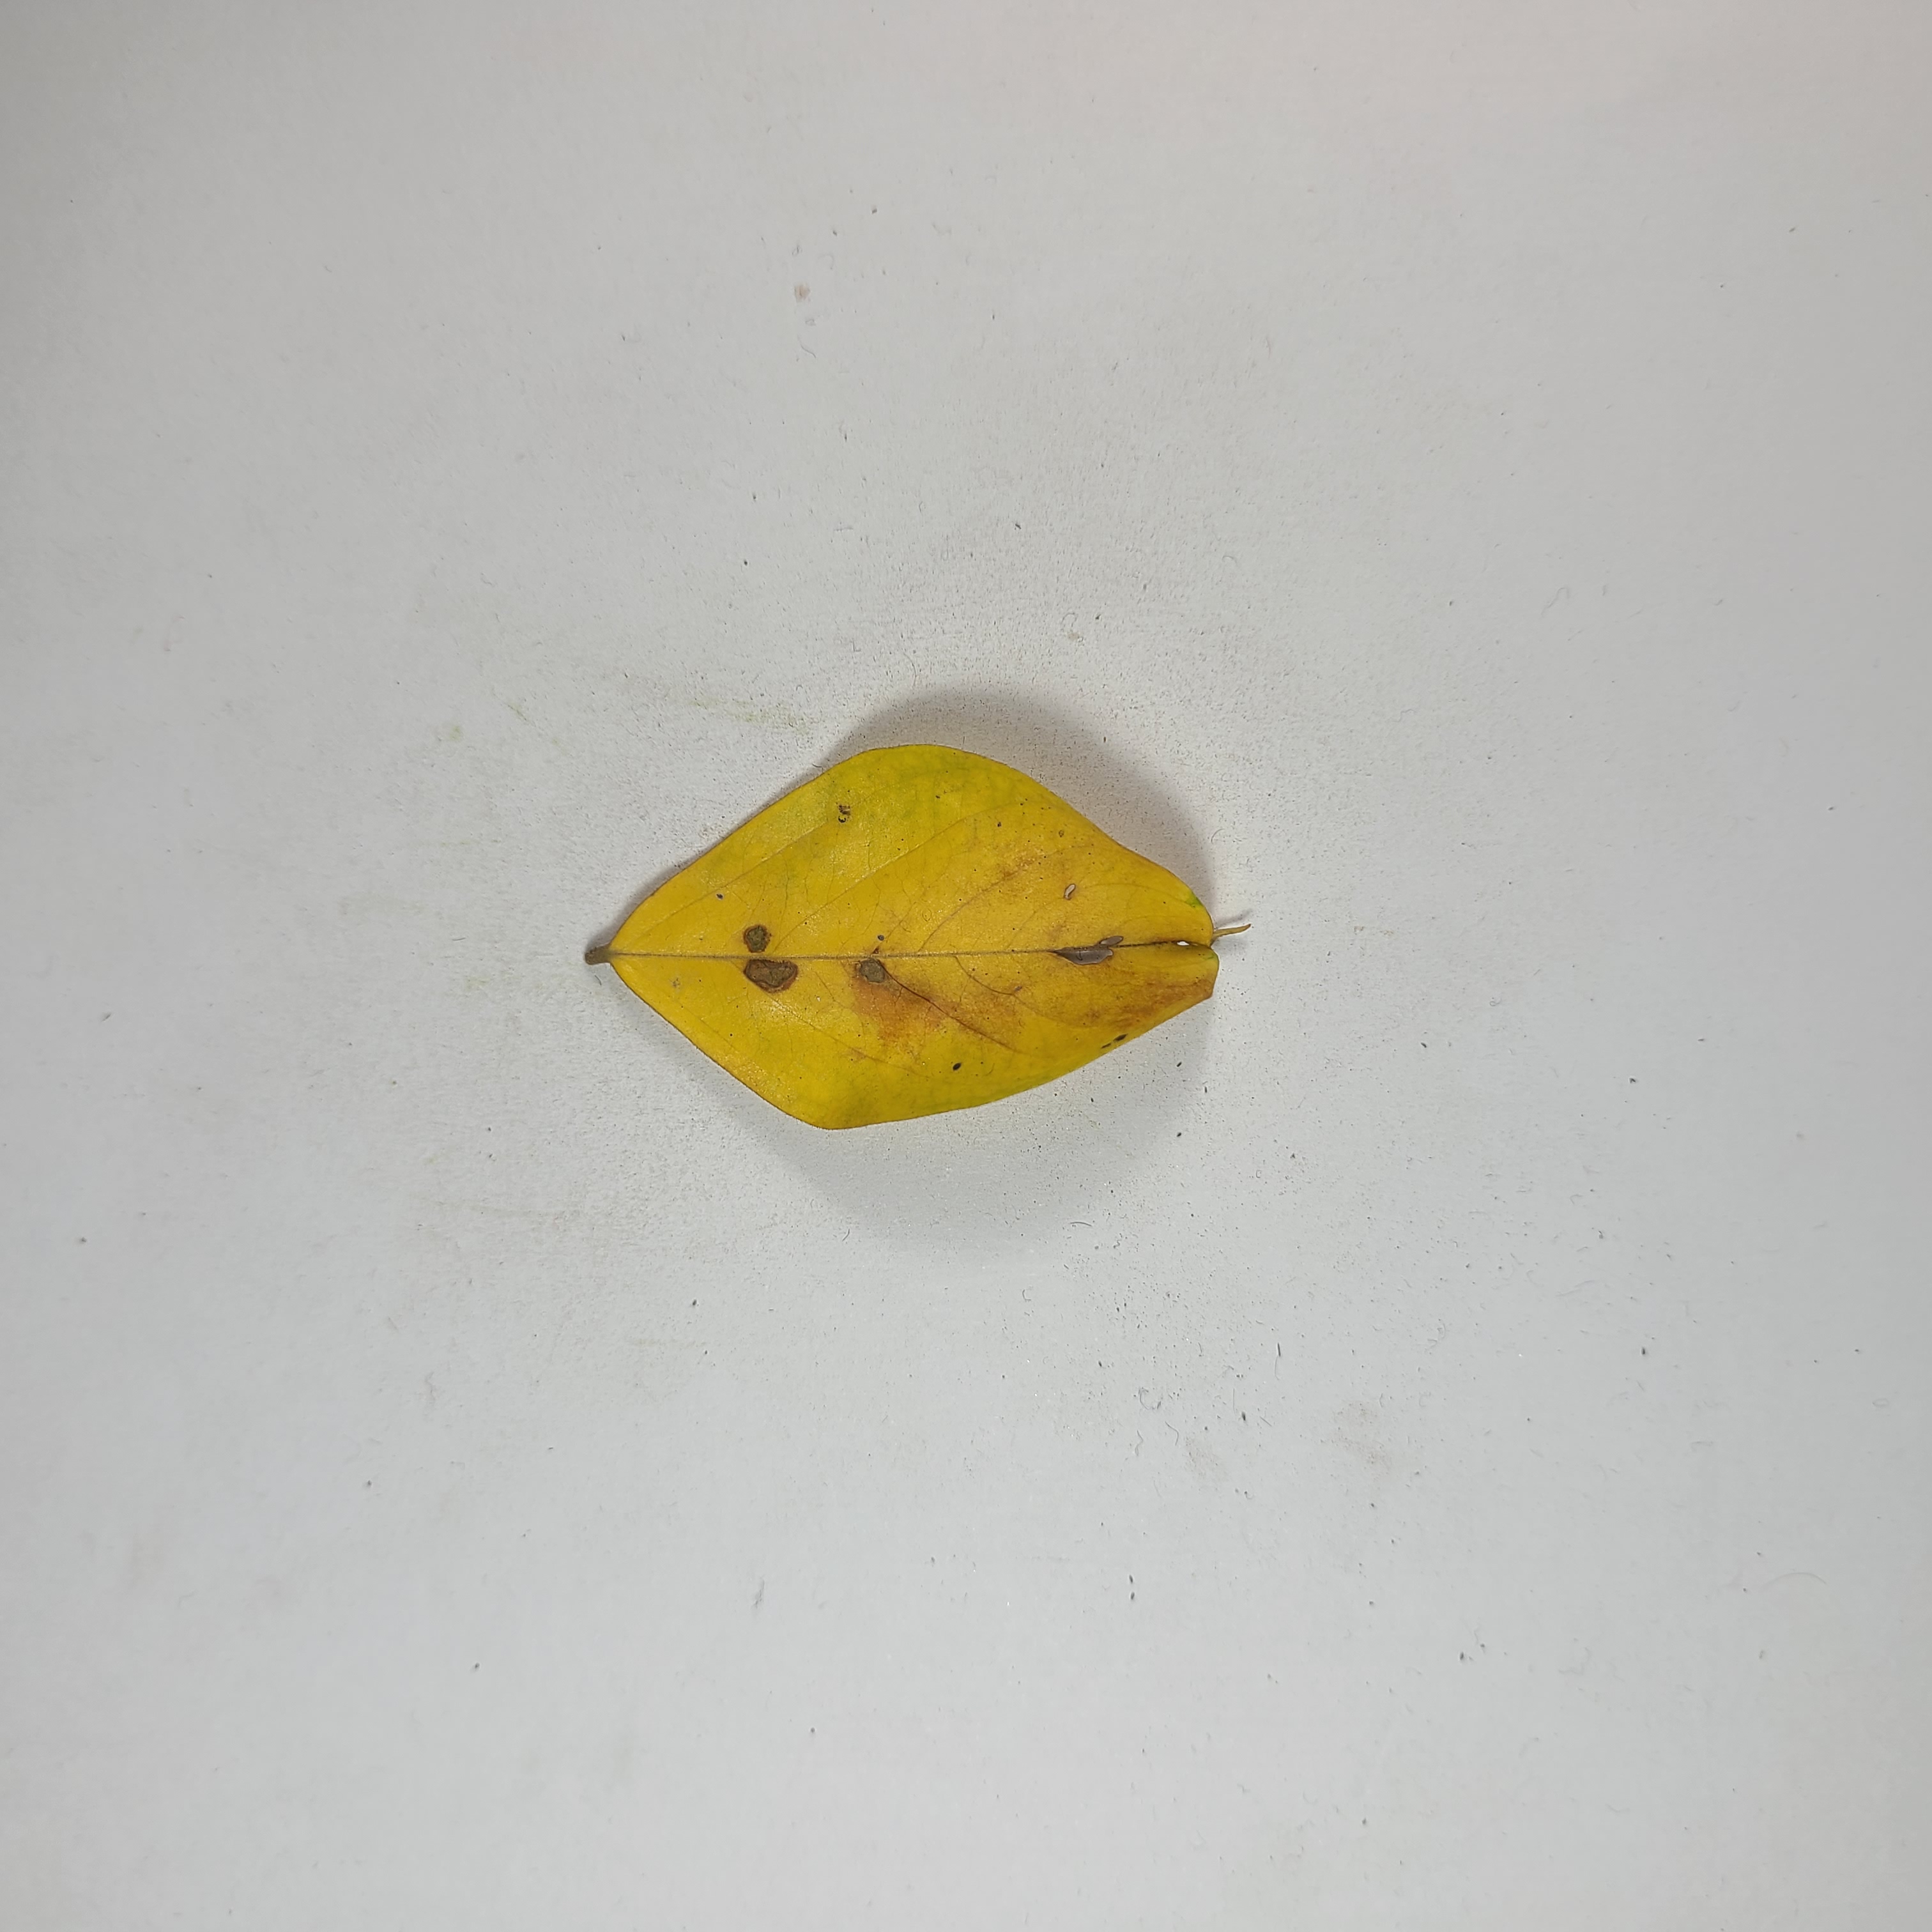
Label: Yellow Leaves